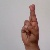
The image shows a hand gesture representing the letter 'R' in Indian Sign Language.